String Quartet No. 22 (Mozart)

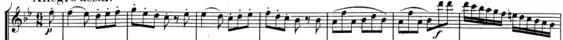
Theme of fourth movement

The final movement is marked Allegro assai and is in six-eight time. The movement is composed as a rondo. The key is B-flat major and the movement is a jig-like melody first presented in the first and second violins and then shared across the quartet. Each of the motives of this movement is played in every voice and overall voicing is very balanced.